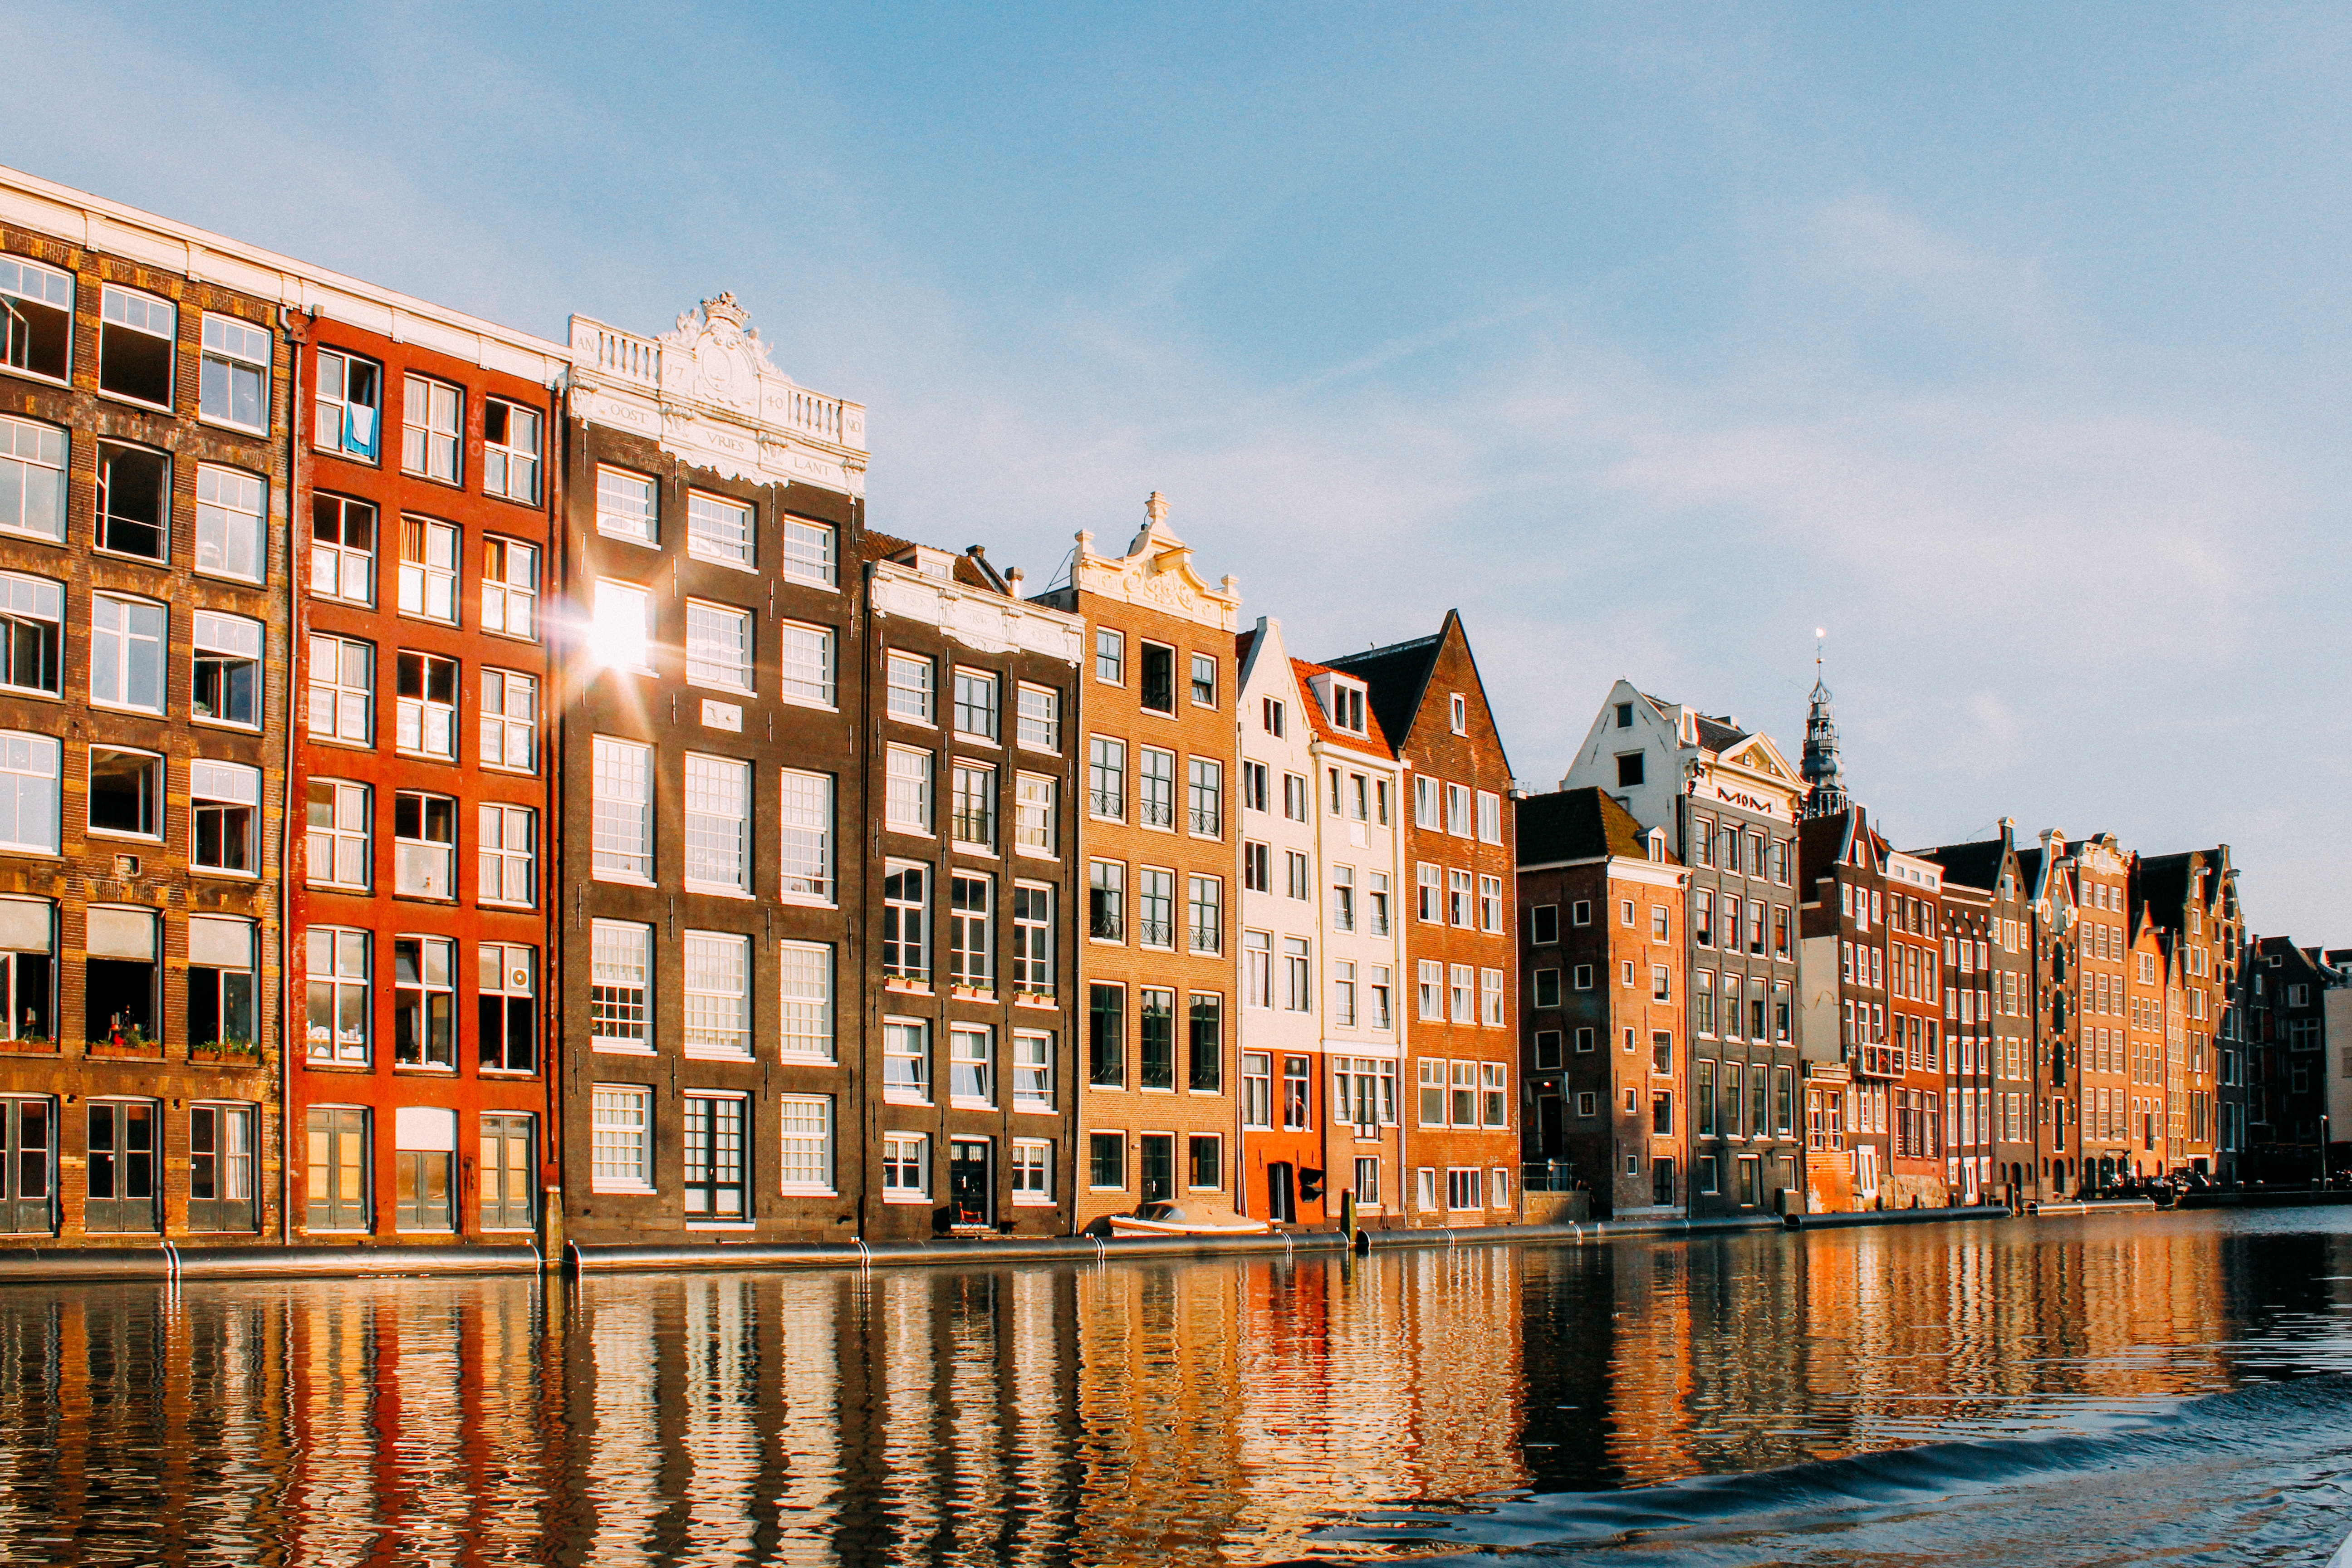
water, architecture, town, building, city, canal, cityscape, downtown, reflection, landmark, facade, waterway, tower block